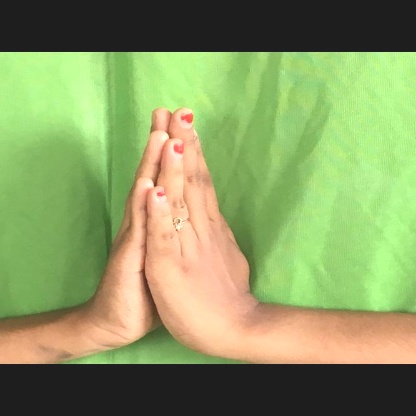
Mudra: Anjali